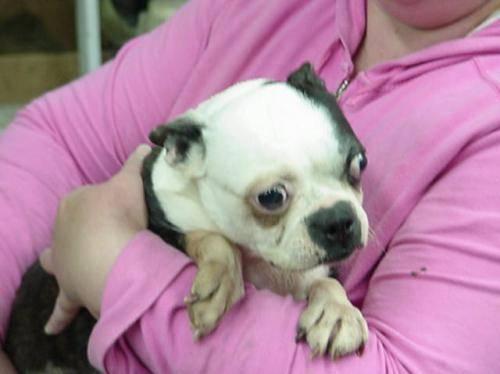
dog